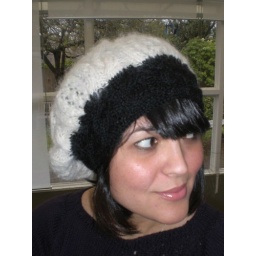
Rose Red by Ysolda Teagues done in white with a black trim.